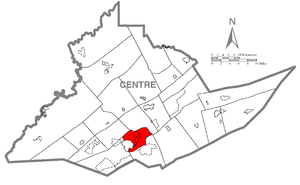
College Township est un township, situé au centre du comté de Centre, aux États-Unis. En 2010, il comptait une population de 9 521 habitants.